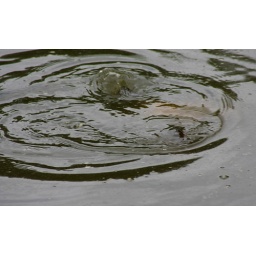
The carp in the lake at Wisley Gardens make abstract patterns on the water